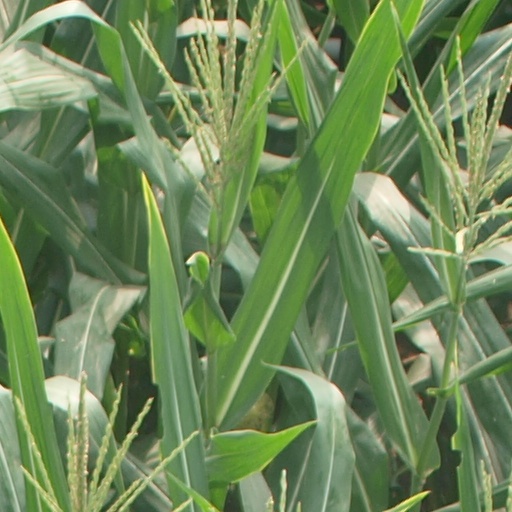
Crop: maize; corn